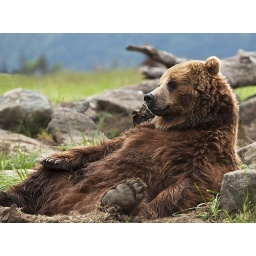
brown bear from Wildlife Safari in Winston, Oregon